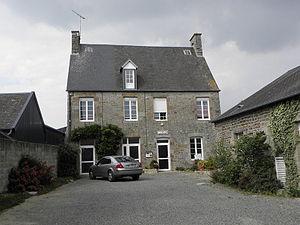
Mairie de Tanis (50).
Tanis est une commune française, située dans le département de la Manche en région Normandie, peuplée de 293 habitants.